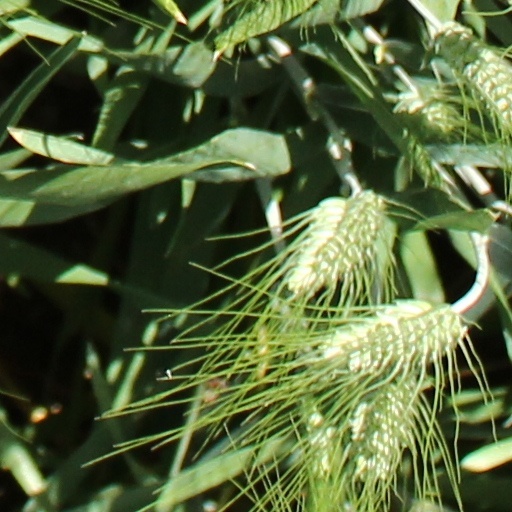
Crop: wheat